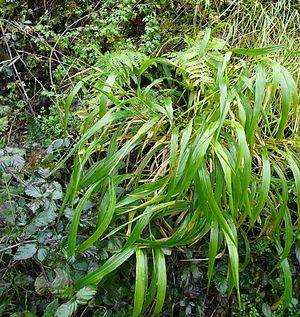
Brachypodium sylvaticum, en français le Brachypode des bois, est une espèce de plantes herbacées de la famille des Poaceae.